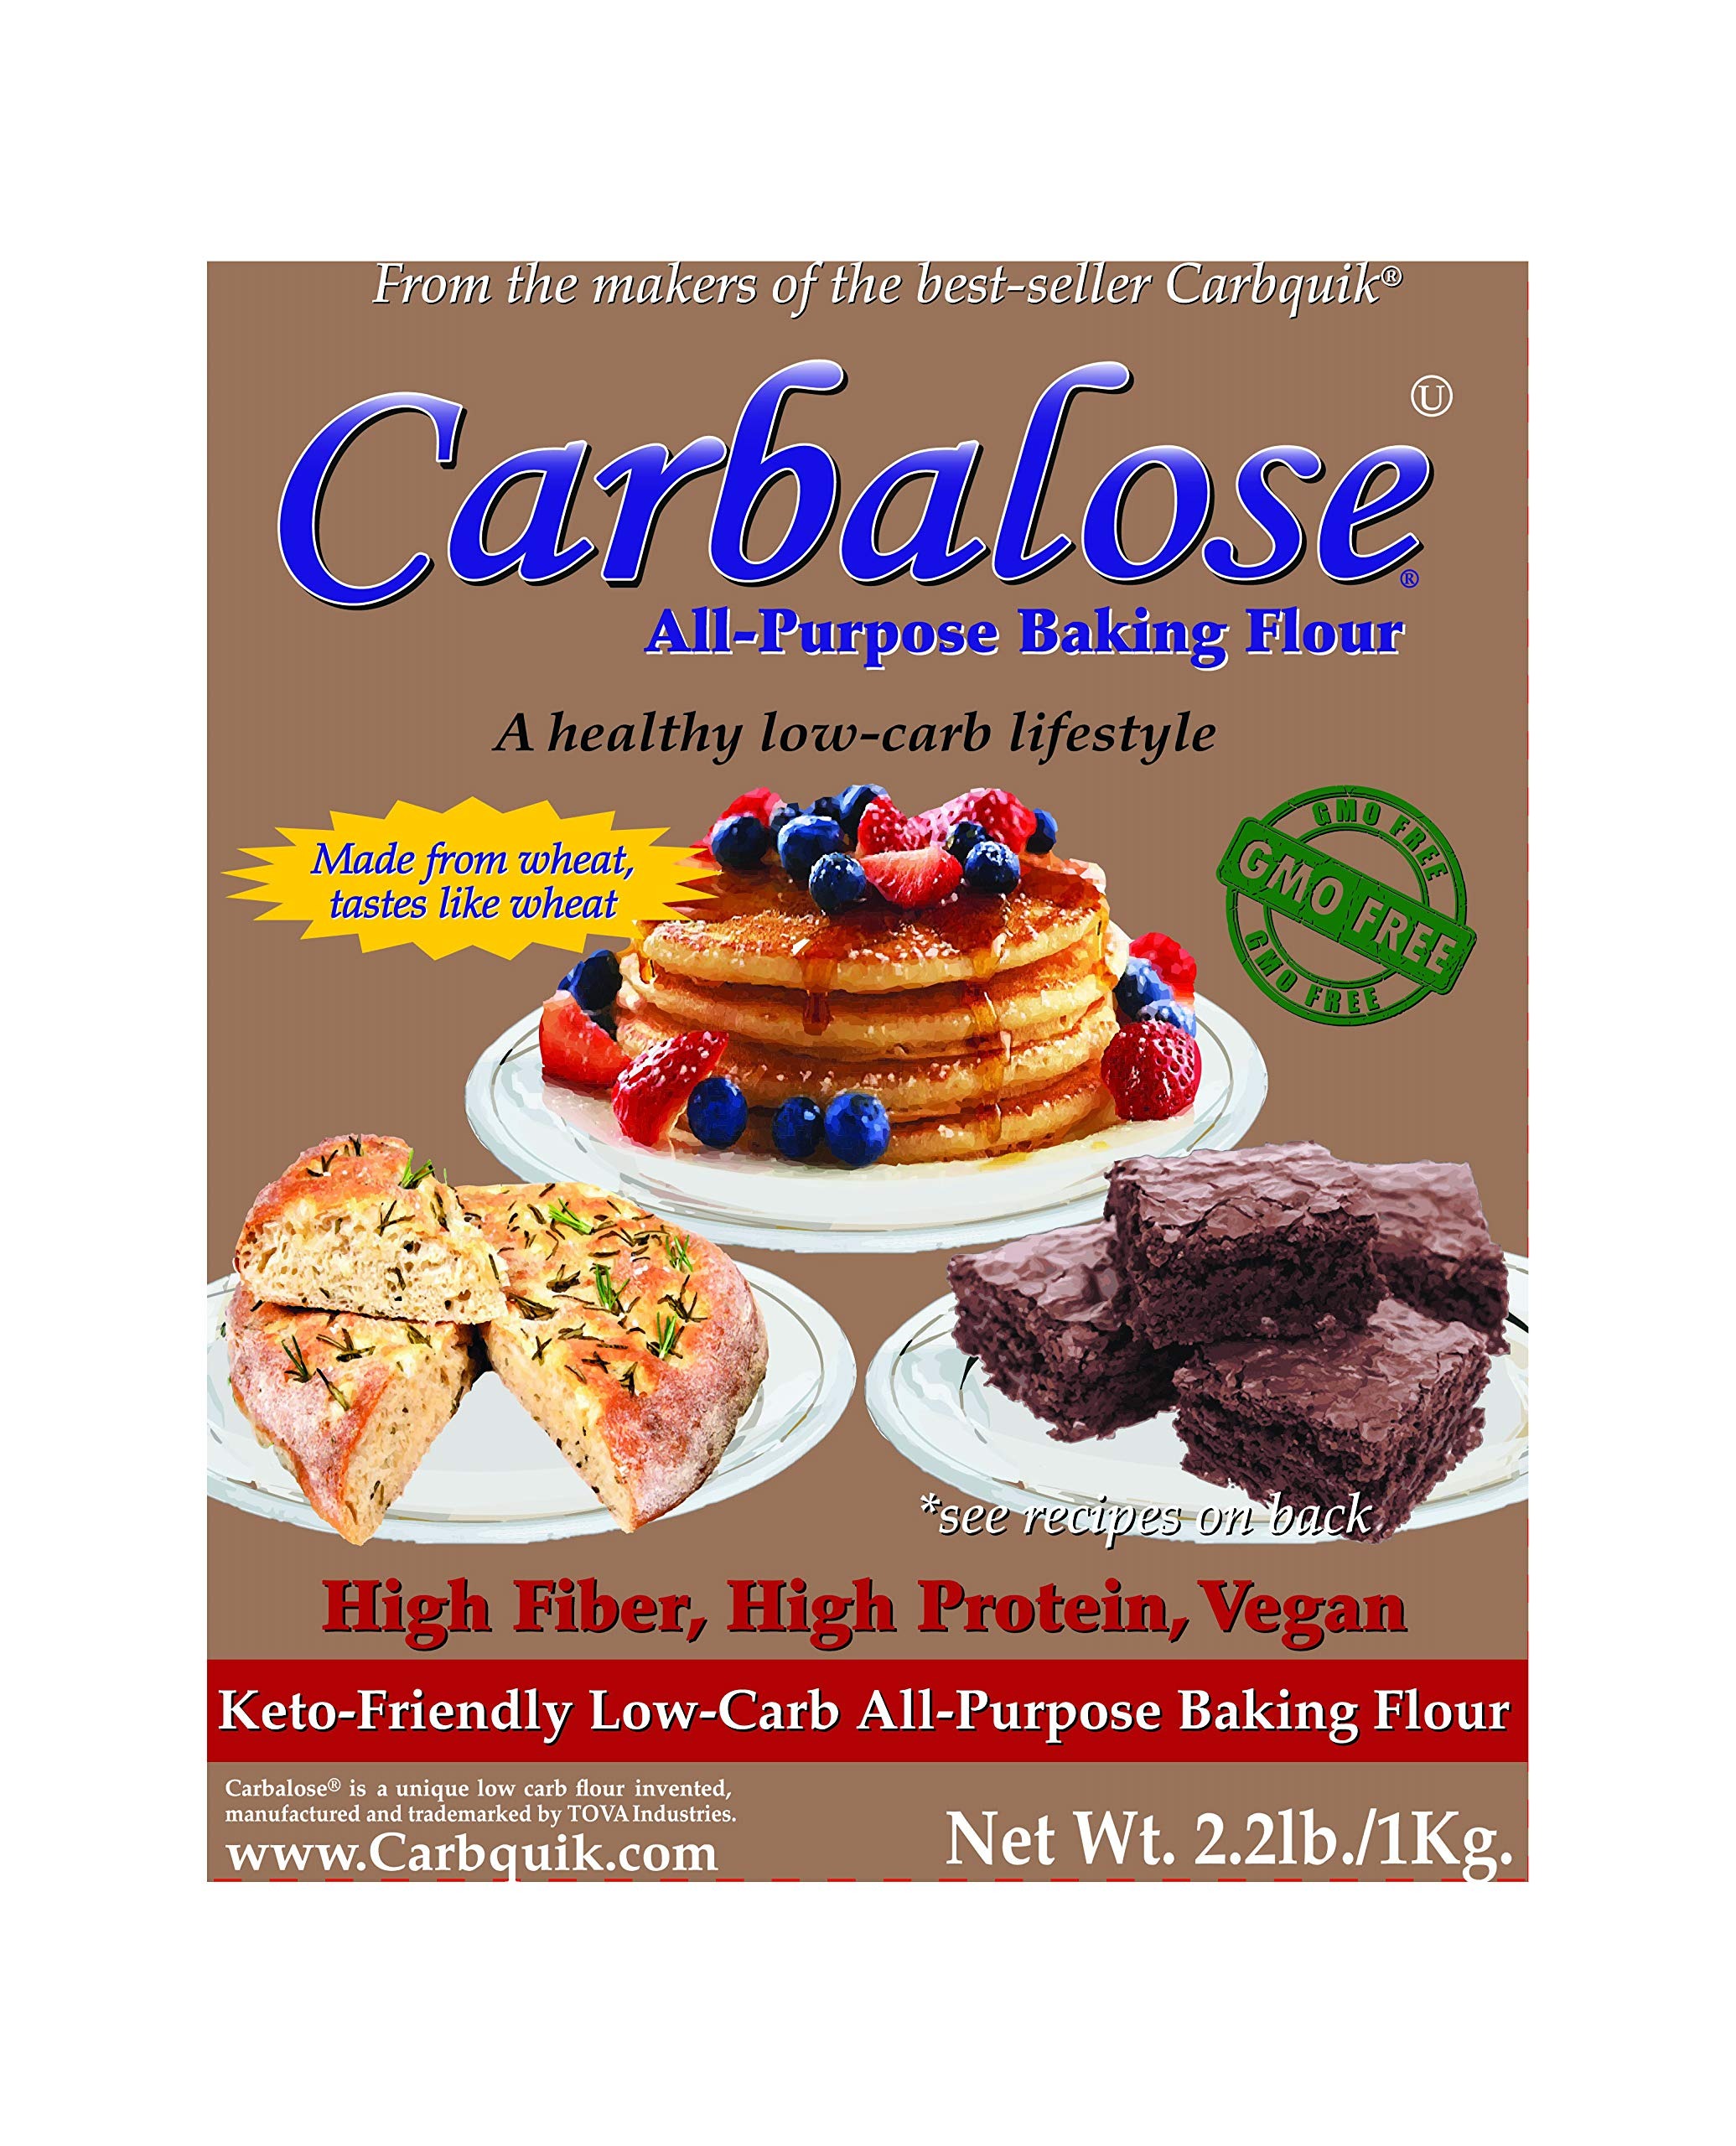
Item Name: Carbalose All-Purpose Low-Carb Flour (2.2 lb Resealable Pouch)
Bullet Point 1: THE REVOLUTIONARY LOW-CARB FLOUR: Carbalose is a revolutionary new flour that can be used in place of normal flour, reducing net carb count by as much as 90% per serving.
Bullet Point 2: USE JUST LIKE REGULAR FLOUR: Say goodbye to tricky and tiresome low-carb flour substitutes. Carbalose flour can be used just like your standard all-purpose flour, making it easy to create low-carb versions of your favorite recipes.
Bullet Point 3: MADE FROM WHEAT, TASTES LIKE WHEAT: Unlike other low-carb flours made from soy or non-wheat ingredients, Carbalose flour tastes and behaves like wheat flour because it is made from wheat; it simply lacks most non-fiber carbohydrates.
Bullet Point 4: THE MAIN INGREDIENT IN CARBQUIK: Carbalose from is the base ingredient in the best-selling low-carb baking mix Carbquik.
Bullet Point 5: NEW, RESEALABLE POUCH: The Carbalose flour that you’ve come to know and love is now available in a convenient 2.2lb resealable pouch.
Product Description: Carbalose flour from Tova Industries is the base ingredient in top selling low carb baking mix CarbQuik. Use Carbalose flour as a wheat flour substitute – it behaves like wheat flour, because unlike similar products, it is made mostly from wheat, yet it lacks most non-fiber carbohydrates.
Value: 35.2
Unit: Ounce

Price: 18.52